Ford Maverick (1970–1977)

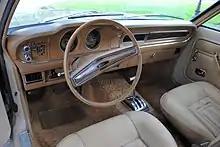
1973 Ford Maverick interior

A four-door model was introduced for 1971, available with a vinyl roof. Mercury also revived the Comet as a rebadged variant of the Maverick. Also for 1971, an optional 302 CID V8 was introduced for both the Comet and the Maverick. The Comet was distinguished from the Maverick by using a different grille, taillights, trim, and hood.